Penryn and Falmouth (UK Parliament constituency)

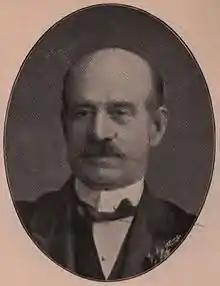
F.J.Horniman

Another General Election was required to take place before the end of 1915. The political parties had been making preparations for an election to take place and by July 1914, the following candidates had been selected;